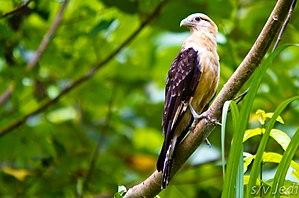
Le Caracara à tête jaune est une espèce de rapaces diurnes d'Amérique du Sud tropicale.
La province de Misiones est une province d'Argentine située dans le nord-est du pays. Elle est bordée à l'ouest par le Paraguay, à l'est du nord au sud par le Brésil et au sud-ouest par la province de Corrientes.